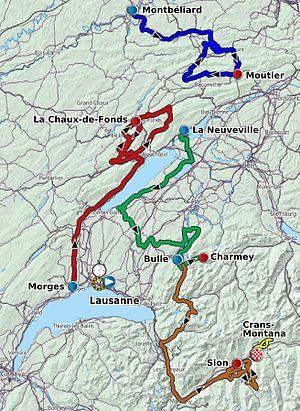
La 66ᵉ édition du Tour de Romandie a eu lieu du 24 au 29 avril 2012. Il s'agit de la 14ᵉ épreuve de l'UCI World Tour 2012.